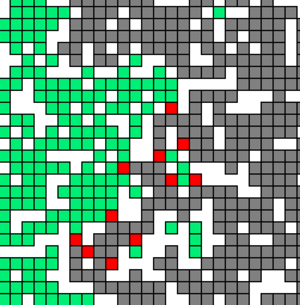
Modèle de propagation de feux de forêts
Un automate cellulaire consiste en une grille régulière de « cellules » contenant chacune un « état » choisi parmi un ensemble fini et qui peut évoluer au cours du temps. L'état d'une cellule au temps t+1 est fonction de l'état au temps t d'un nombre fini de cellules appelé son « voisinage ». À chaque nouvelle unité de temps, les mêmes règles sont appliquées simultanément à toutes les cellules de la grille, produisant une nouvelle « génération » de cellules dépendant entièrement de la génération précédente.